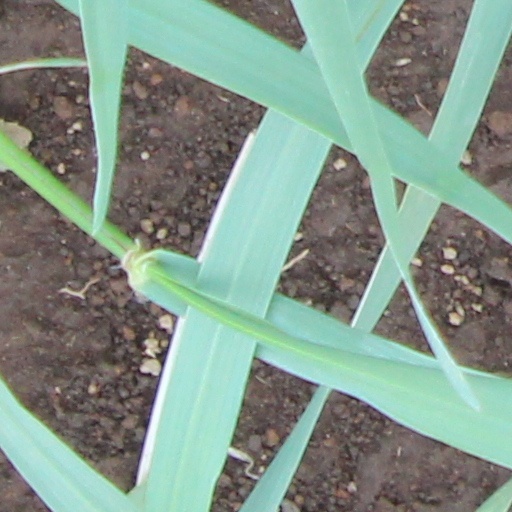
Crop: wheat